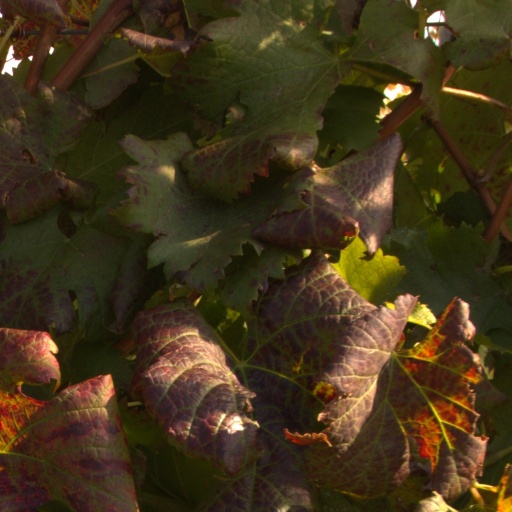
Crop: grape